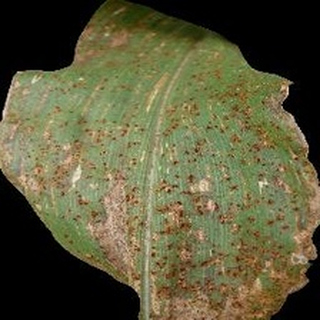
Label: corn_common_rust